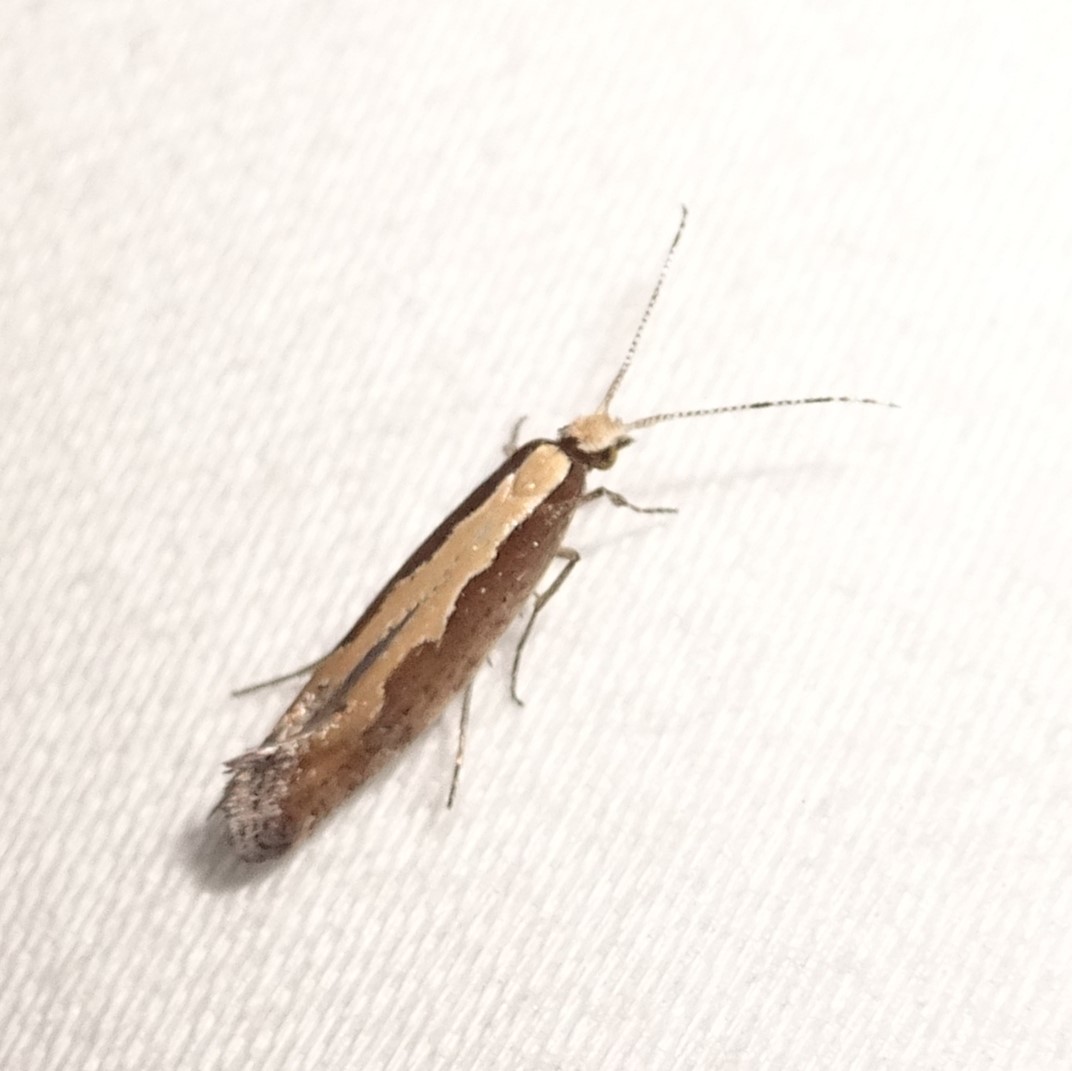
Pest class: diamondback_moth